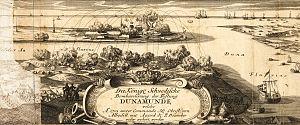
Daugavgrīva est un voisinage de l' arrondissement de Kurzeme au nord-ouest de Riga, situé sur les îles Buļļu sala et Mīlestības saliņa de la rivière Daugava.